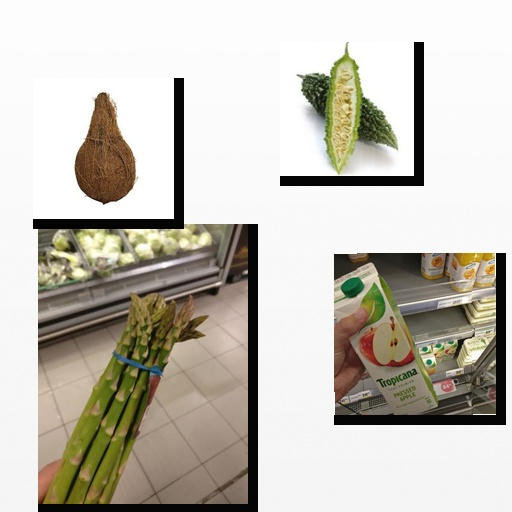
Food items: coconut, asparagus, bitter_gourd, apple_juice